Hutton's shearwater

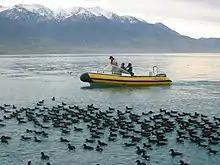
A raft of Hutton's shearwaters feeding off the Kaikōura coast

These birds live entirely at sea except when breeding. During the September–March (spring and summer) breeding season, adults migrate to New Zealand waters; there have been individual sightings around the entire New Zealand coast, but most birds are feeding off the eastern South Island, especially between Cook Strait and Banks Peninsula. Large flocks can be seen off the Kaikōura coast during summer. Outside the breeding season, they are mostly found in Australian waters. Geo-locators fitted on young birds revealed some circumnavigate Australia in an anti-clockwise direction in the 4–5 years leading up to sexual maturity.